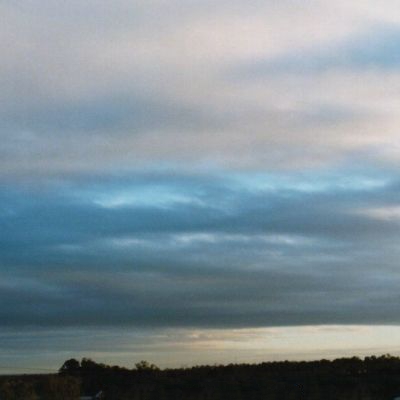
Cloud type: Stratocumulus (Sc)